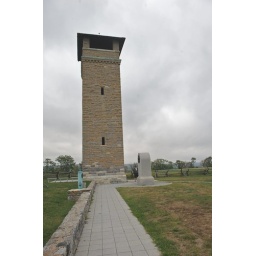
Observation tower set up by the war department used to train military officers on infantry techniques.